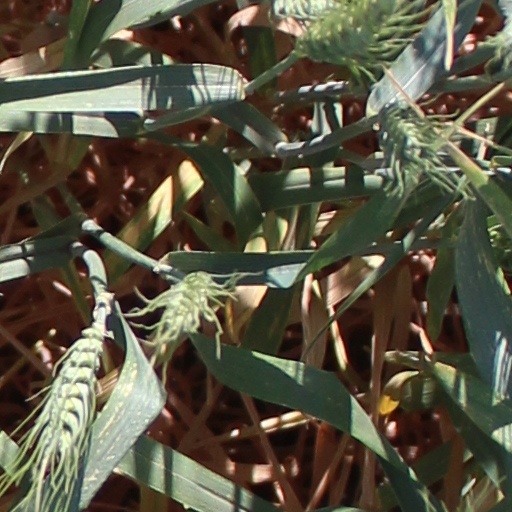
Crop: wheat